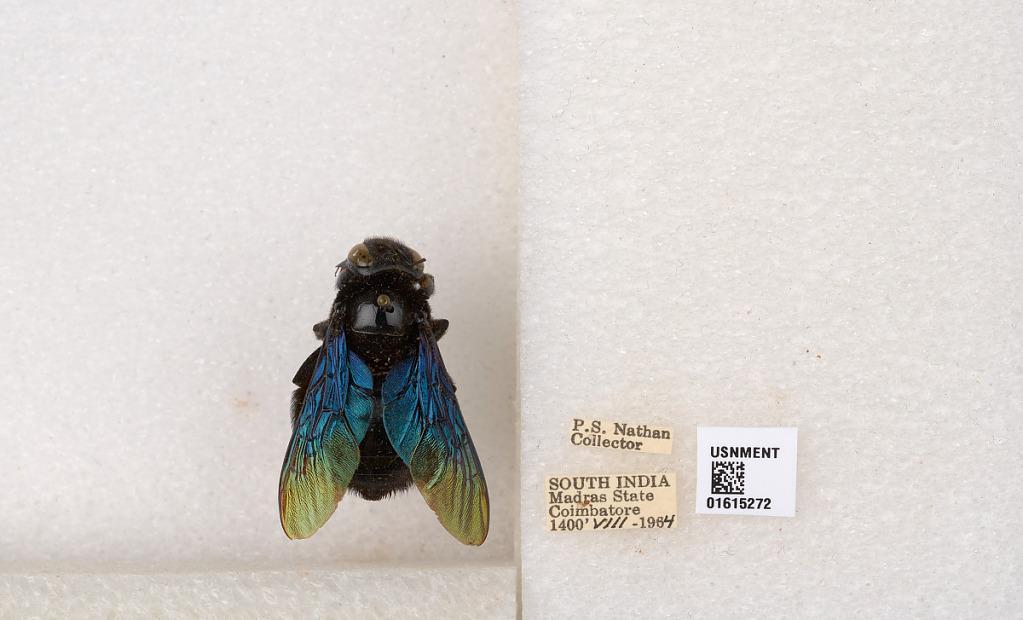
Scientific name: Xylocopa (Biluna) auripennis auripennis Lepeletier
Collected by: P. Nathan
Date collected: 1964-8-1
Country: India
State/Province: Tamil Nadu
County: Coimbatore
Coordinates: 10.9955, 76.9034